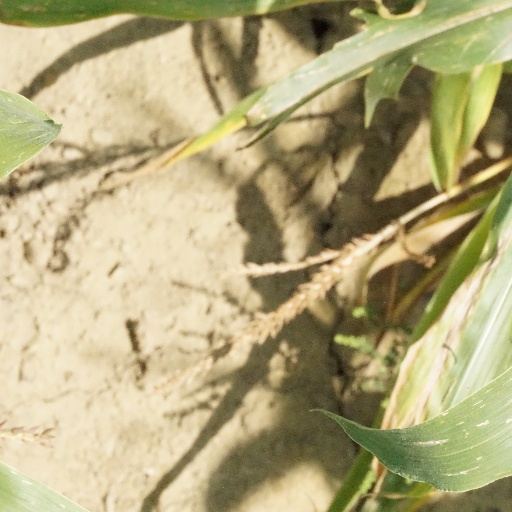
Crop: maize; corn